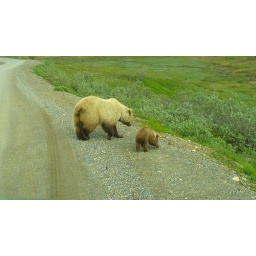
grizzley bear and her spring cub in front of our denali tour bus